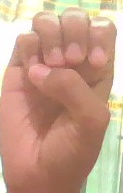
ASL sign: E